Nathaniel W. Dean

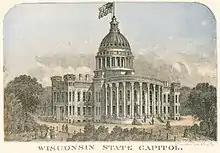
1863 engraving of the Wisconsin State Capitol.

Politically, Dean was a member of the Whig Party, which put him in the political minority in the early years of Wisconsin. Nevertheless, he was appointed to the Board of Regents of the University of Wisconsin, and was elected Treasurer of the board in 1858, serving until 1861. He became a member of the Republican Party when it was created from the remnants of the Whig and Free Soil parties in 1854, and was elected on the Republican ticket to the Wisconsin State Assembly in 1856. He represented Dane County's newly created 6th Assembly district, composed of the 2nd, 3rd, and 4th wards of the city of Madison (at the time the majority of the city). During his term in the Assembly, he was a leading voice for the construction of the 3rd Wisconsin State Capitol building, which completed construction in 1869.